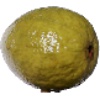
Label: guava